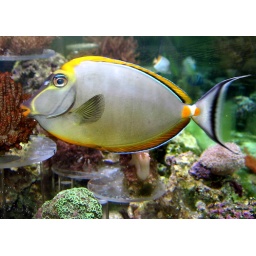
Tropical fish in salt water aquarium